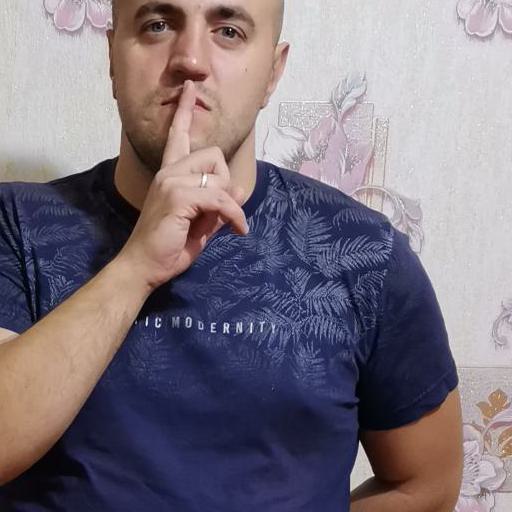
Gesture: mute